Aristoxenus (crater)

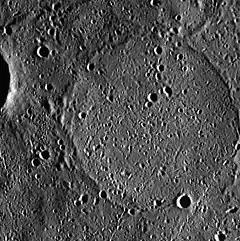
MESSENGER WAC image

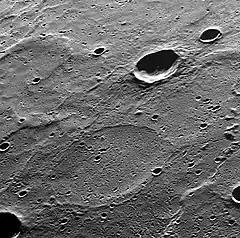
Oblique view also showing Ensor crater

Aristoxenus is an impact crater near the north pole on Mercury. It was named by the IAU in 1979 after the Greek philosopher Aristoxenus.